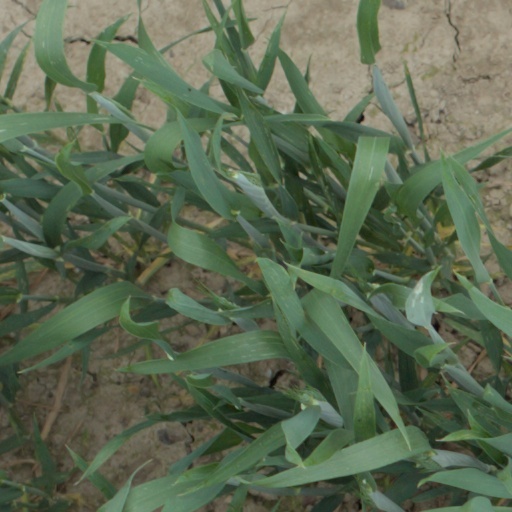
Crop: wheat